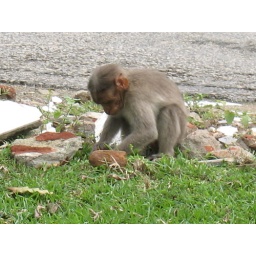
A baby monkey searches for food in the grass at the Bandipur National park